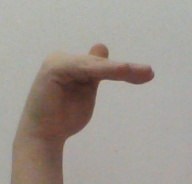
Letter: khaa